Bernie Su

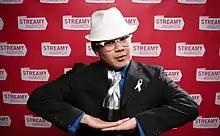
Su at the 2nd Streamy Awards in 2010

"Compulsions" is an American drama web series created by Su and directed by Nathan Atkinson. It debuted on Dailymotion on December 1, 2009 and was nominated for multiple Streamy Awards at the 2nd Streamy Awards the next year, including Best Drama Web Series, Best Directing for a Drama Web Series (Nathan Atkinson), and Best Male Actor in a Drama Web Series (Craig Frank). Su won the award for Best Writing for a Drama Web Series at the ceremony for writing the show.